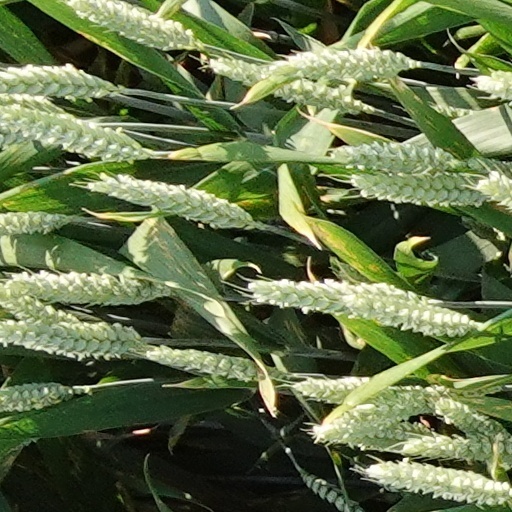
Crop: wheat